Lee Gordon (promoter)

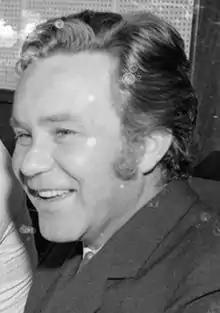
Johnny O'Keefe, 1969

On returning to Australia on 19 August 1959 Gordon announced that he had signed an agreement with Presley's manager Col. Tom Parker for Presley to perform here, but this of course never eventuated. Although promoting an Australian tour by "The King" would have crowned Gordon's career, he was evidently unaware of the real reason that such a tour could never take place – the man who called himself "Tom Parker" was in fact Andreas Cornelis van Kuijk, a Dutch citizen who had entered the United States illegally in 1929 and had never been naturalised as a U.S. citizen. Consequently, throughout Elvis's touring career, and in spite of the vast sums his client was being offered, Parker resolutely refused to allow Presley to tour outside the American mainland, fearing that his immigration status might be detected and that he would be deported back to his native Holland. The only time Presley ever performed outside the continental United States were five concerts in Canada in the late 1950s, and his famous globally-televised "Aloha from Hawaii" concerts in Honolulu in 1973.